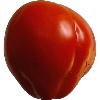
Label: Tomato 1